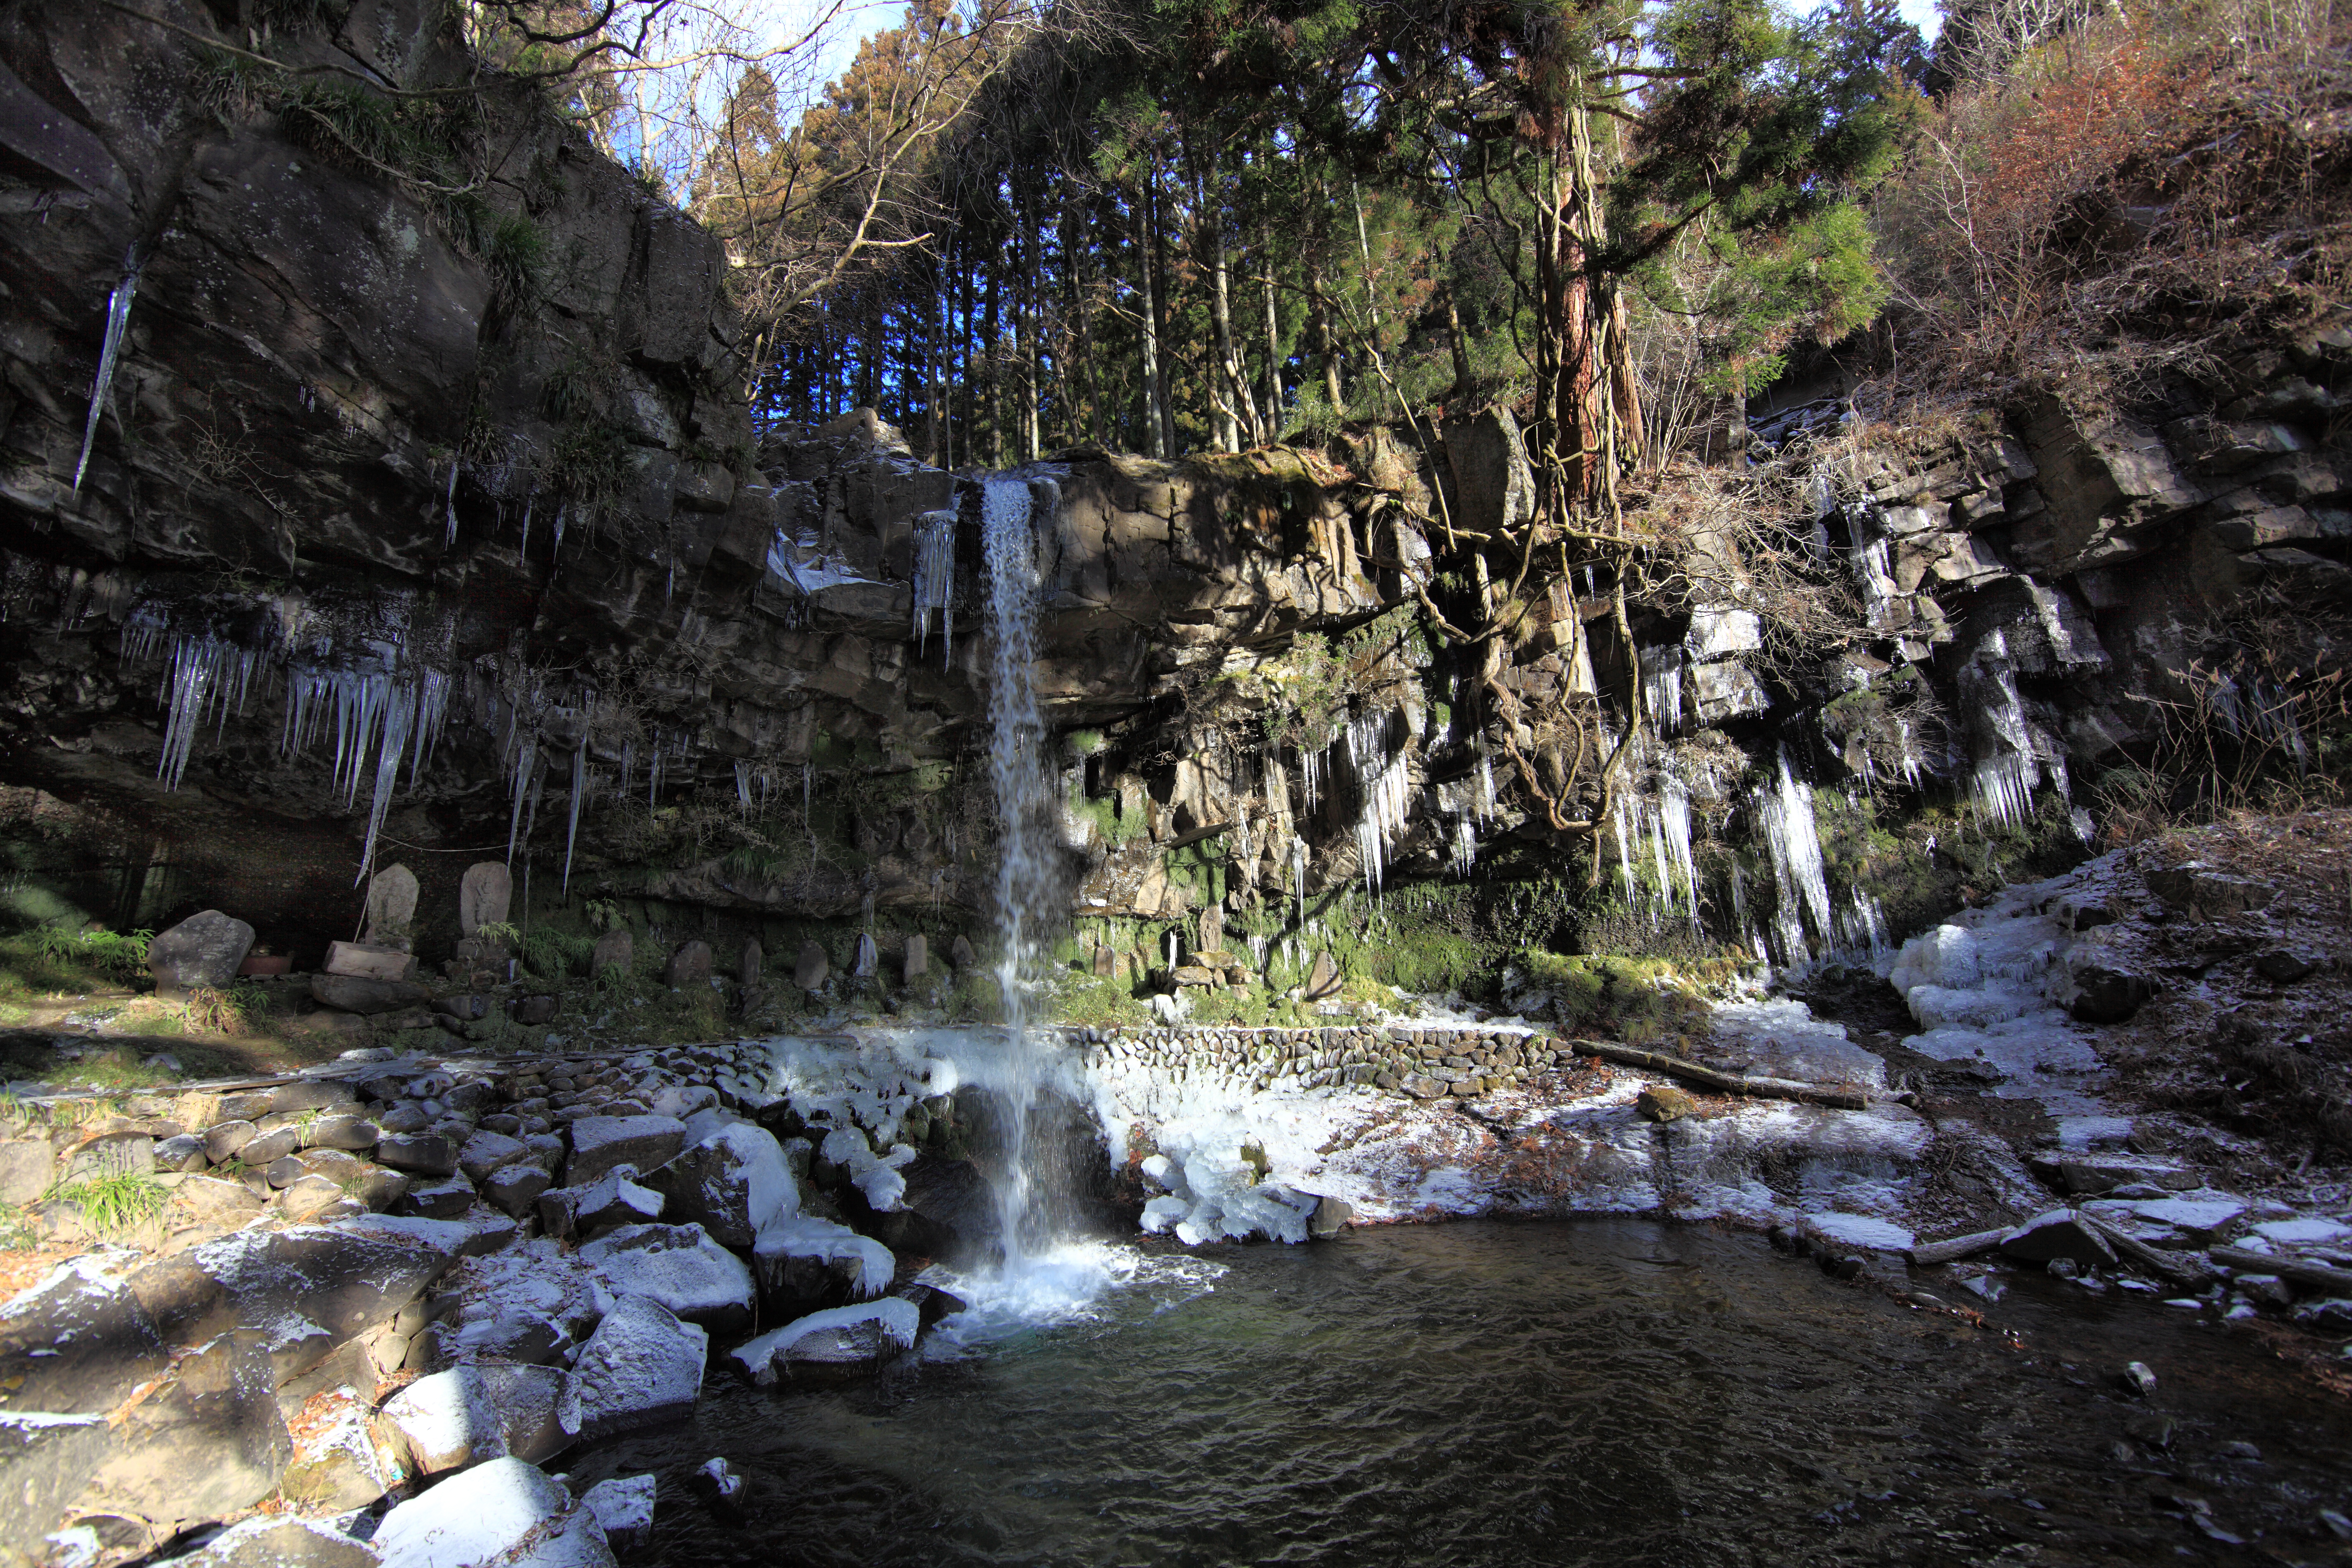
water, rock, waterfall, wilderness, adventure, river, formation, stream, high, body of water, ravine, waterfalls, 5d, hires, markii, water feature, hi, res, resolution, gunma, annaka, sengataki